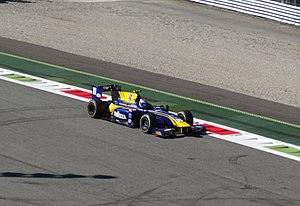
Nicholas Latifi, né le 29 juin 1995 à Montréal, est un pilote automobile canadien. Il possède des origines italiennes et iraniennes.